The Miseries of Enforced Marriage

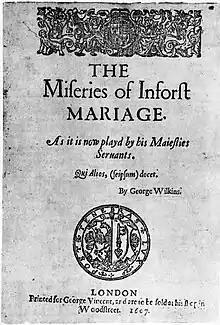
Title page of "The Miseries of Inforst Mariage" (1607) by George Wilkins

The Miseries of Enforced Marriage is a play written by George Wilkins which was published in London in 1607.